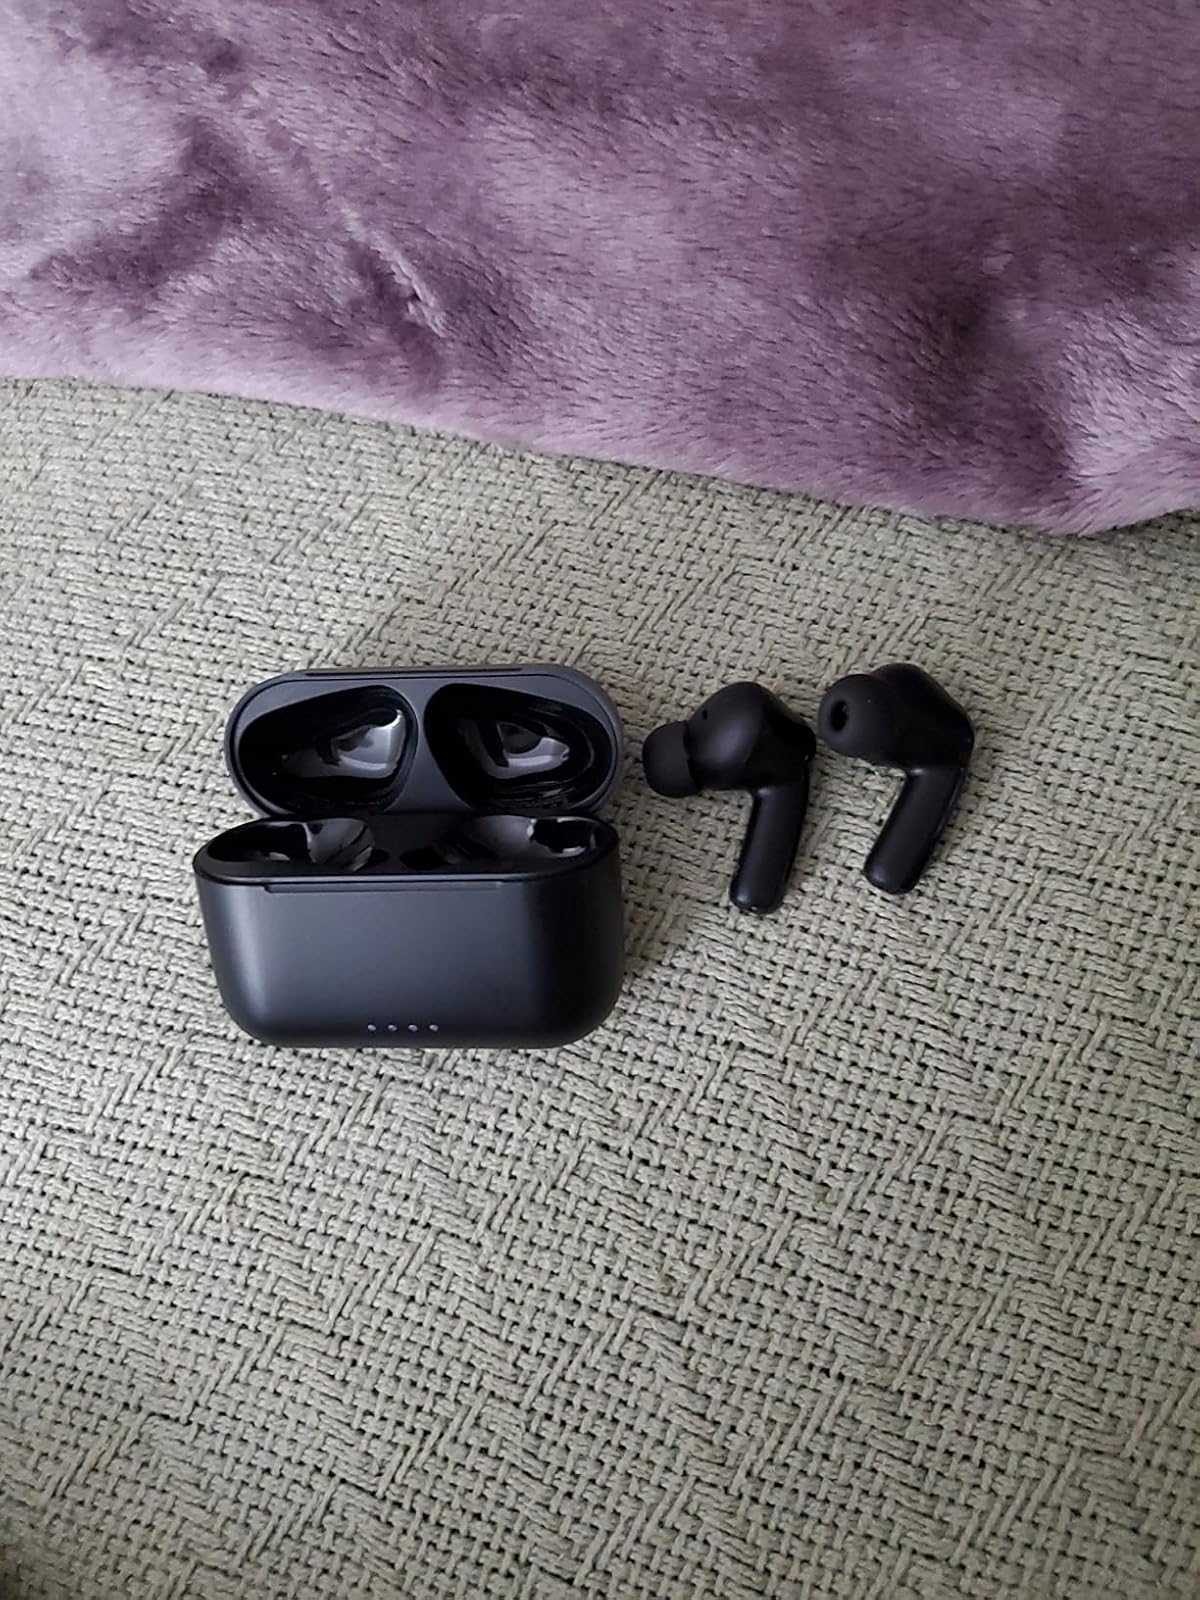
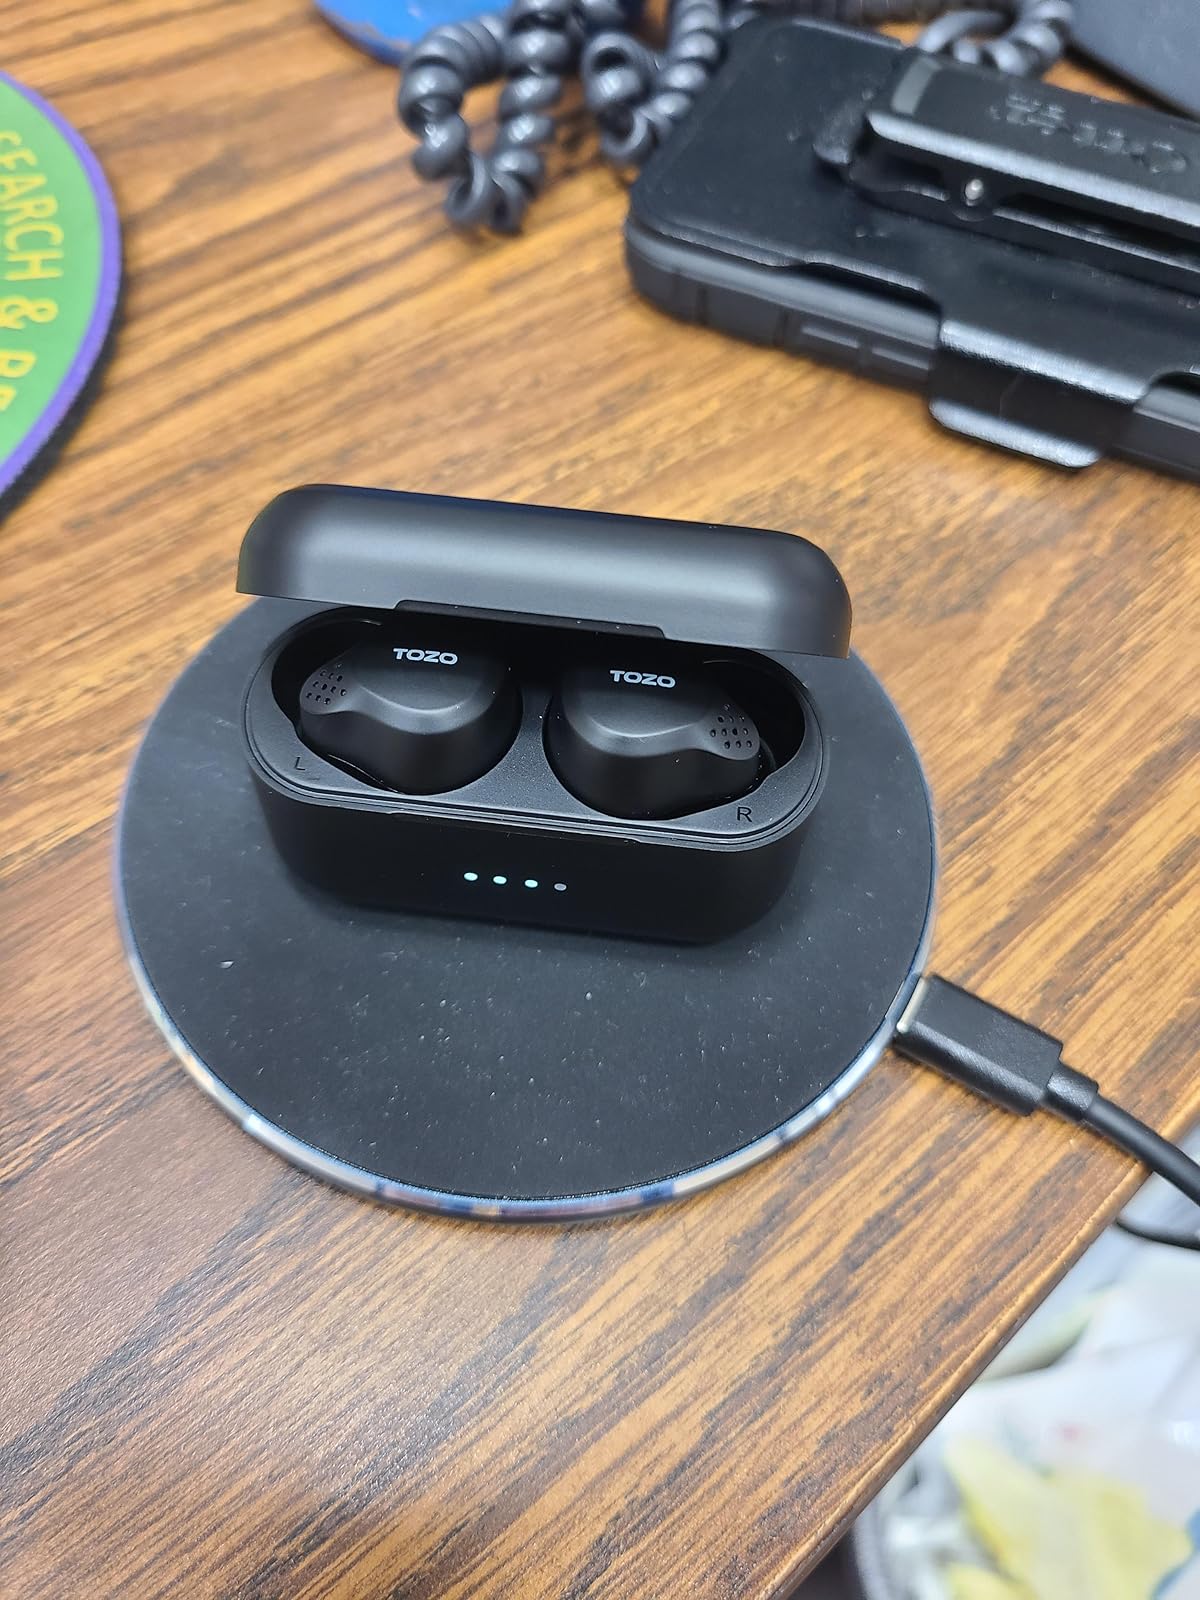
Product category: earbuds
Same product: no